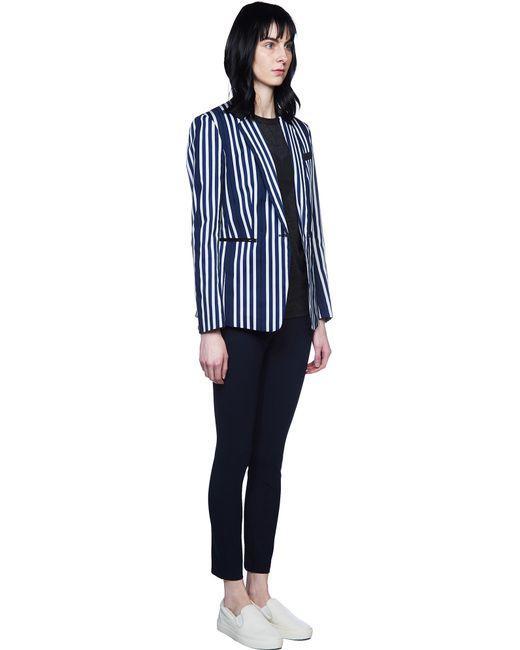
Gestreifter Blazer mit voller Hülse für Frauen